Bocage

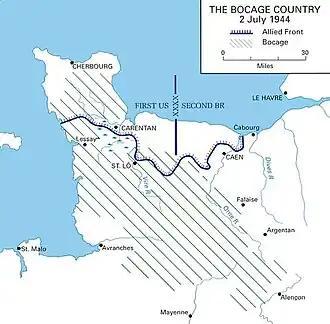
Location of bocage in the context of Operation Overlord

The bocage was also significant during the Battle of Normandy in World War II, as it made progress against the German defenders difficult. Plots of land were divided by ancient rows of dirt alongside drainage ditches; thick vegetation on these dirt mounds could create barriers up to high. A typical square mile on the battlefield might contain hundreds of irregular hedged enclosures.